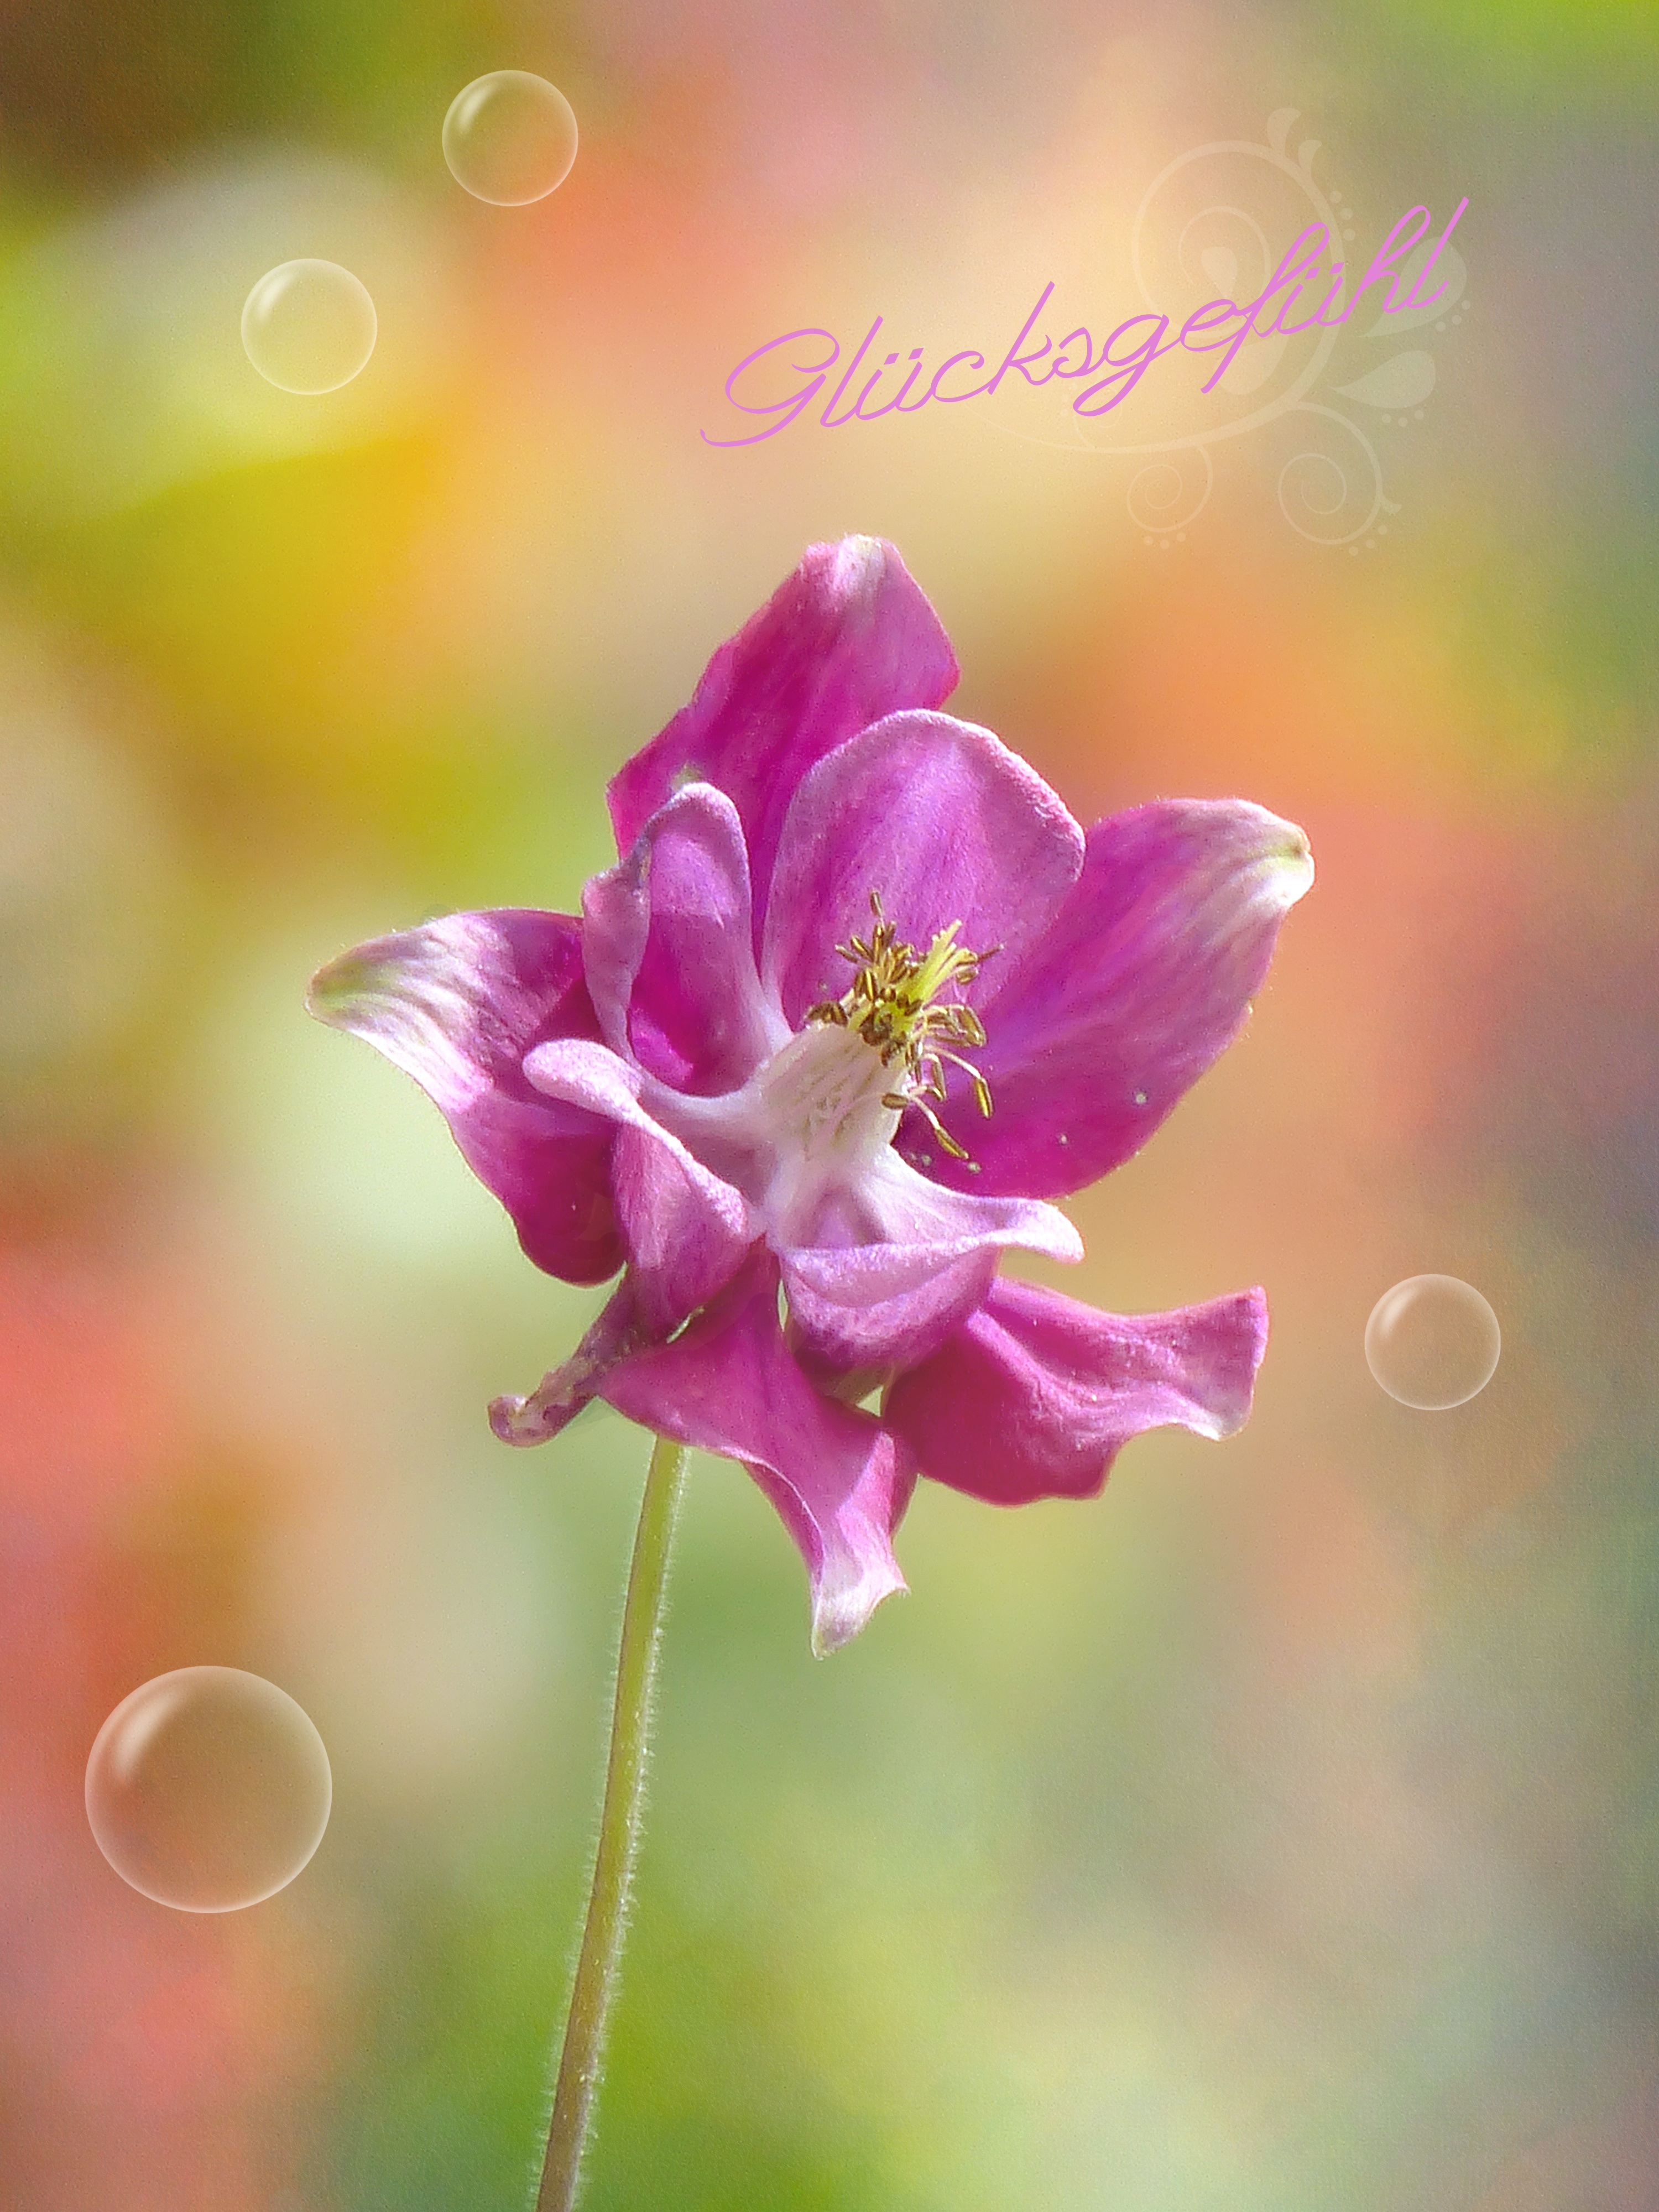
blossom, plant, photography, flower, purple, petal, bloom, macro, close, flora, wildflower, close up, font, columbine, greeting card, macro photography, flowering plant, plant stem, land plant